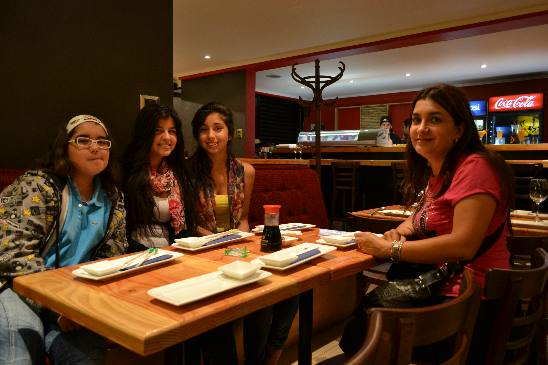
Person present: Yes